Johannes Maccovius

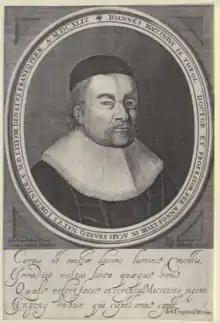

Johannes Maccovius (1588 – 24 June 1644), also known as Jan Makowski, was a Polish Reformed theologian.